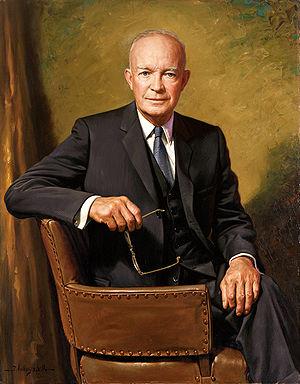
La présidence de Dwight D. Eisenhower, en tant que 34ᵉ président des États-Unis, dure de 1953 à 1961. Ce mandat constitue une interlude républicaine dans le Cinquième système des partis, faisant suite à vingt ans de présence démocrate à la Maison-Blanche. Sous l'administration d'Eisenhower, les États-Unis connaissent une période de paix et de prospérité marquée par une coopération entre les différents partis, dans un monde alors dominé par la Guerre froide qui oppose le pays à l'URSS. En politique intérieure, Eisenhower développe le réseau des autoroutes inter-États, envoie l'armée en Arkansas afin d'imposer les décisions de justice prises en faveur de l'intégration raciale, fonde la NASA et fait de la course à l'espace une priorité face à l'Union soviétique.
Les armoiries des présidents des États-Unis sont celles de leur famille ou ont été créées à l'admission du président au sein d'un ordre de chevalerie étranger.
Le portrait officiel du président des États-Unis est un portrait du président des États-Unis réalisé après son mandat. Cette tradition commence avec le portrait de George Washington par Gilbert Stuart. Ils sont accrochés dans la Maison-Blanche, à Washington, D.C..